Gwangmyeong

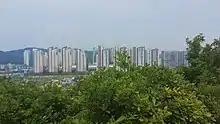
Gwangmyeong skyline with Gwangmyeon Station visible between the buildings

Due to its history of being part of the urban planning districts of Seoul until December 1982, the living sphere of Gwangmyeong is similar to Seoul's Yeongdeungpo ( seo-ul yeong-deung-po saeng-hwal-kwon) rather than 'Western Gyeonggi's living sphere' ( gyeong-gi seo-bu-saeng-hwal-kwon) such as Bucheon and Anyang. The sewage system is linked to Seoul, though the nearest sewage treatment plant is located on the boundary between Gwangmyeong and Anyang, and the city heavily relies on Seoul's telephone and transport systems (local dial code. The phone area code for Gwangmyeong is Seoul's 02 and many Seoul buses and taxis are in business in that city); advertisements of firms in Yeongdeungpo area can be easily seen in the city. Gwangmyeong not belonging to Seoul, Gwangmyeong residents have to go to a district court office and a reserve soldier's drill camp (of the 51st Infantry Division, Capital Corps) in 'farther' Ansan other than a district court in nearby Sinjeong-dong and a reserve soldier's drill camp (of the 52nd Infantry Division, CDC) in Anyang.